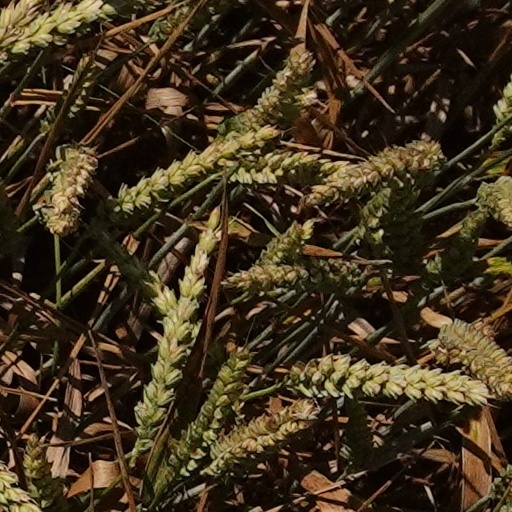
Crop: wheat